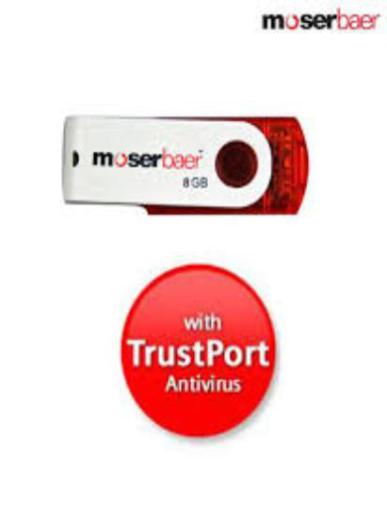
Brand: moser baer
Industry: Necessities